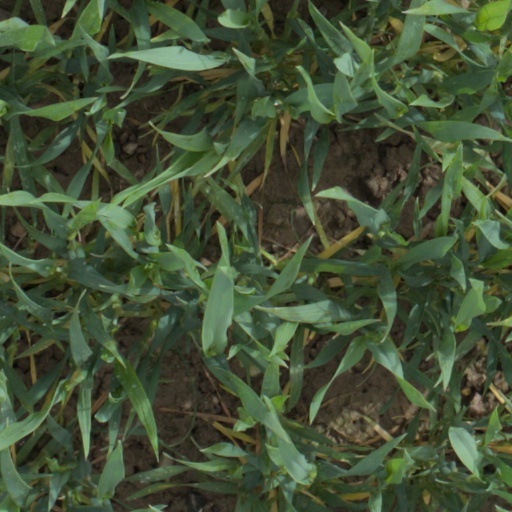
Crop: wheat